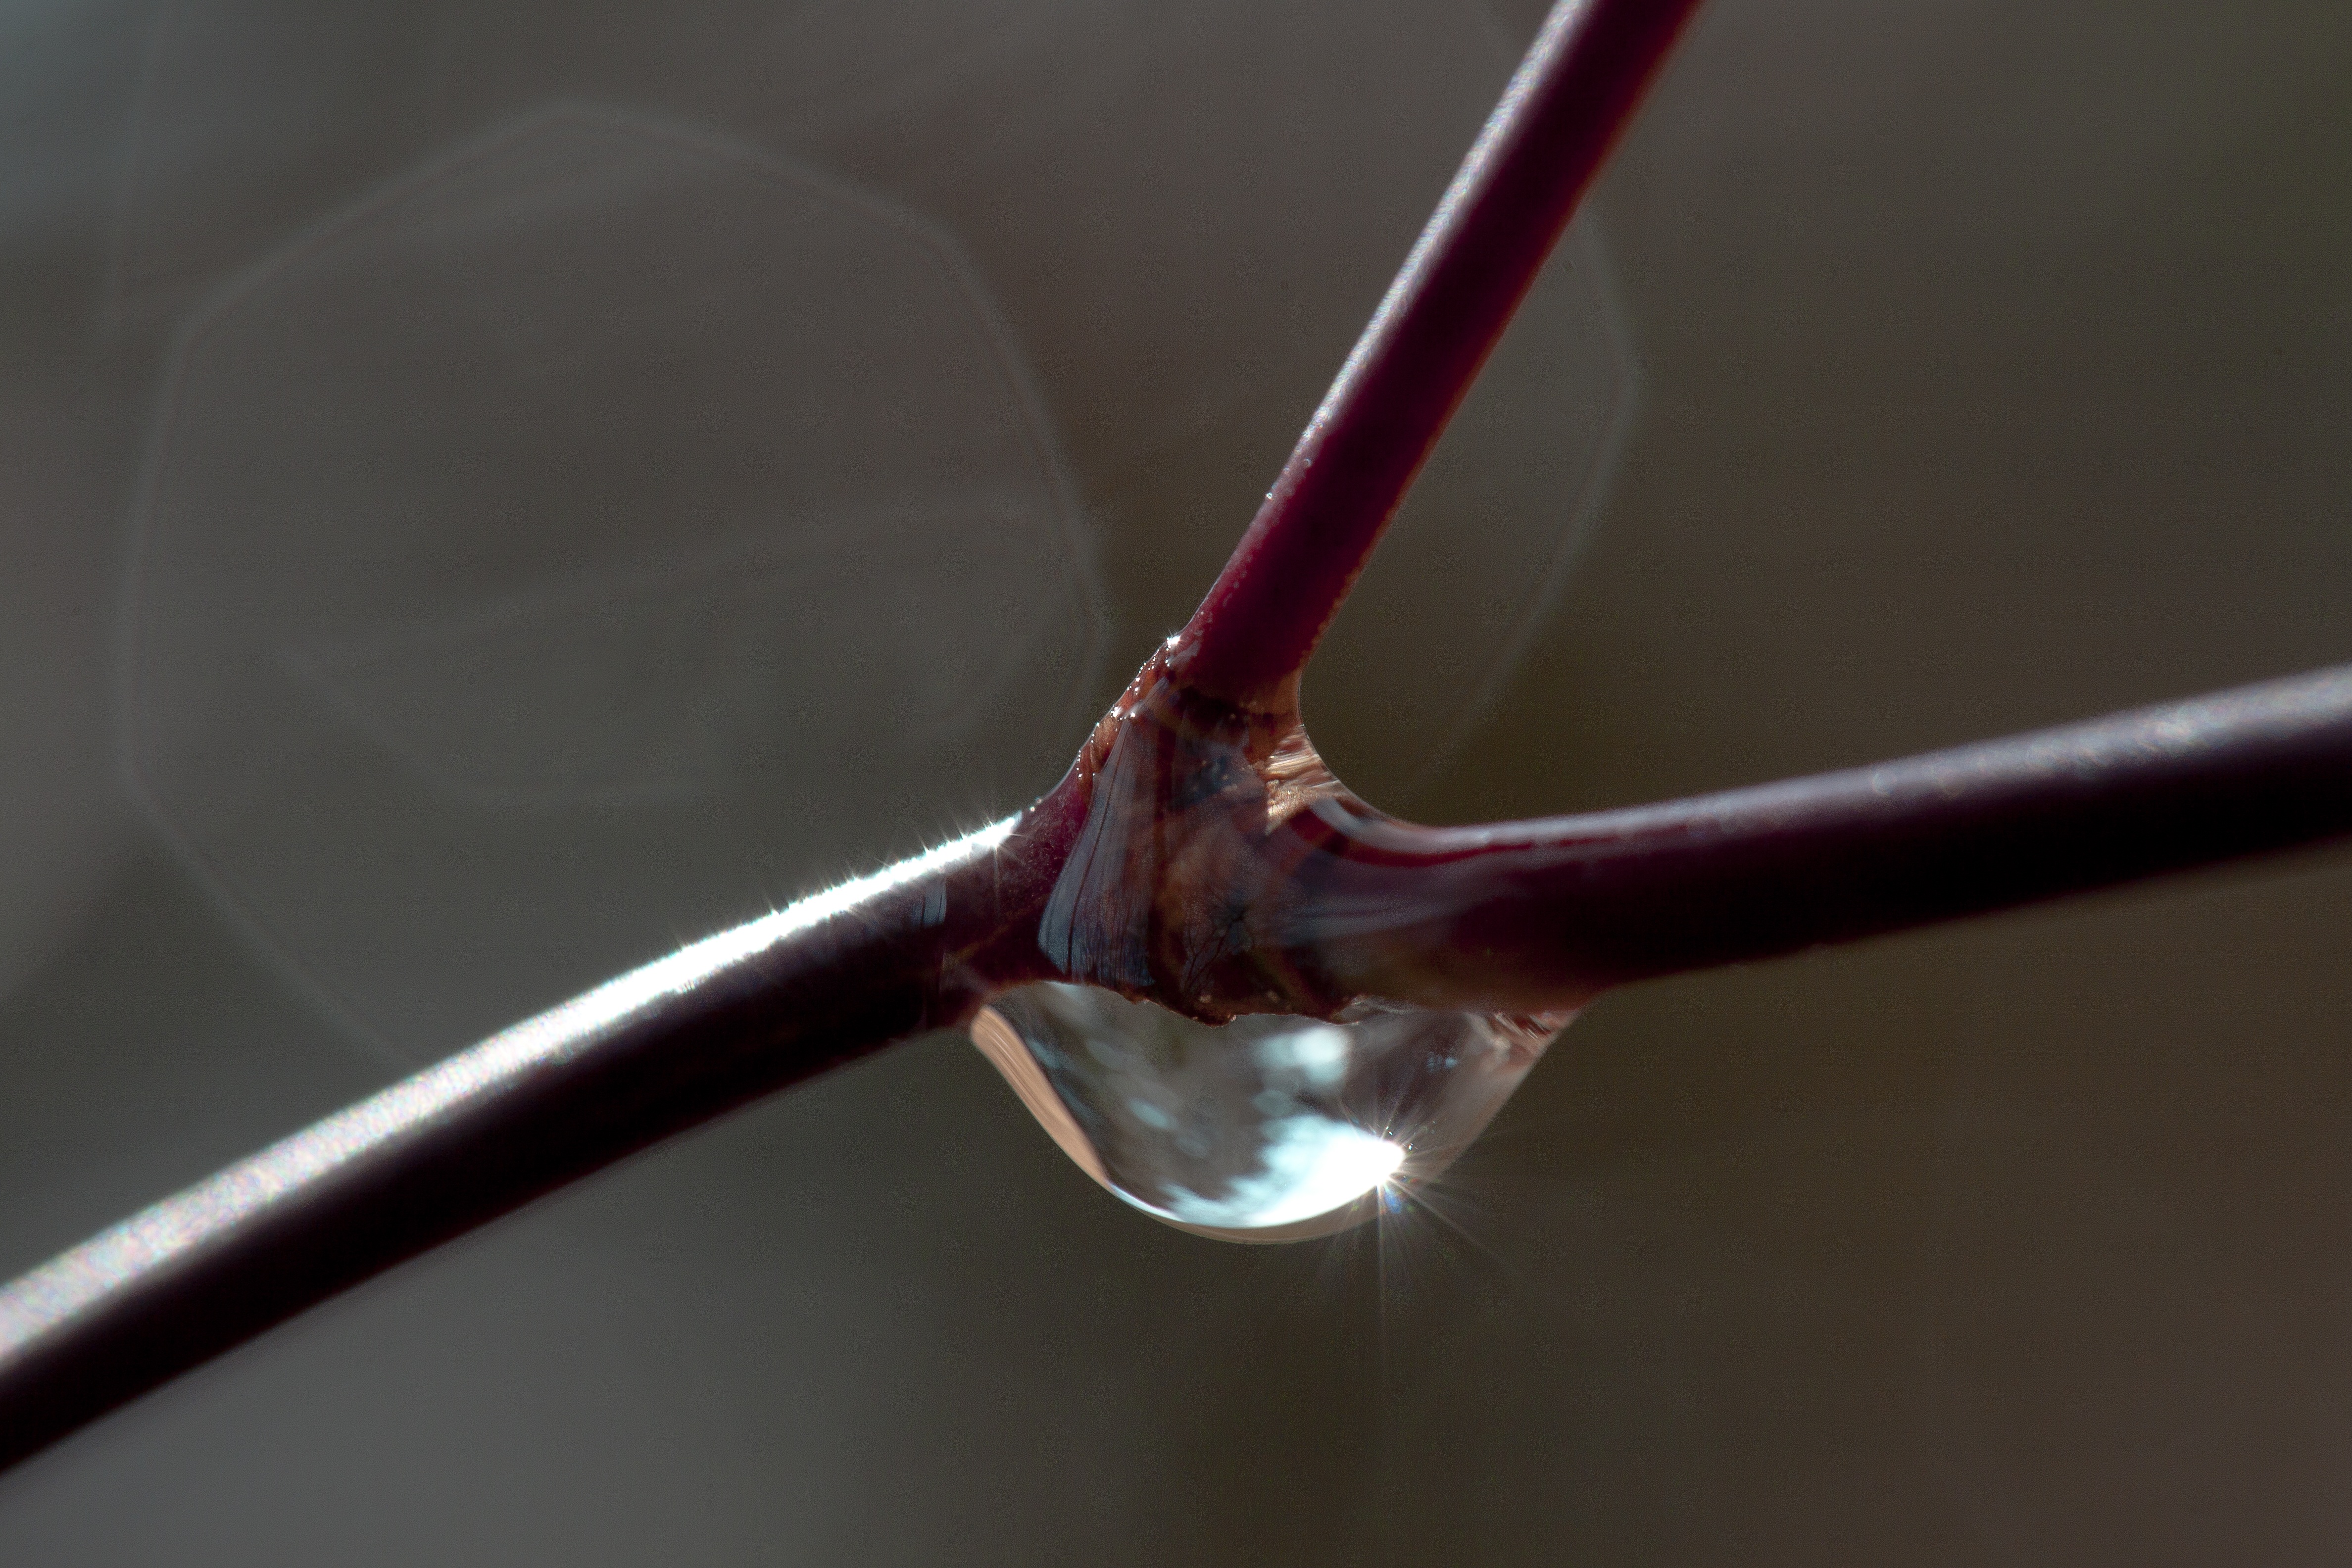
hand, tree, branch, sharp, bokeh, raindrop, spring, macro, close, flora, drip, maple, close up, japanese maple, reflex, drop of water, sunbeam, macro photography, out of focus, lenz